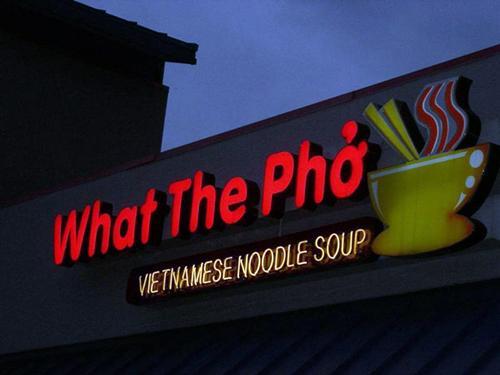
có một biểu tượng bát thức ăn ở trên bảng hiệu